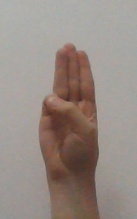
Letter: thaa